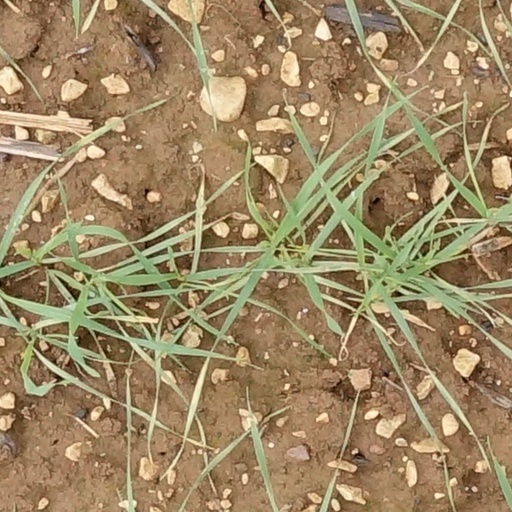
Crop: wheat